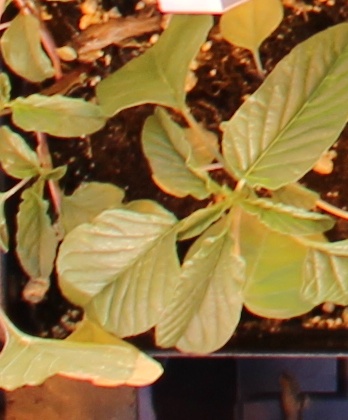
Label: Palmer Amaranth